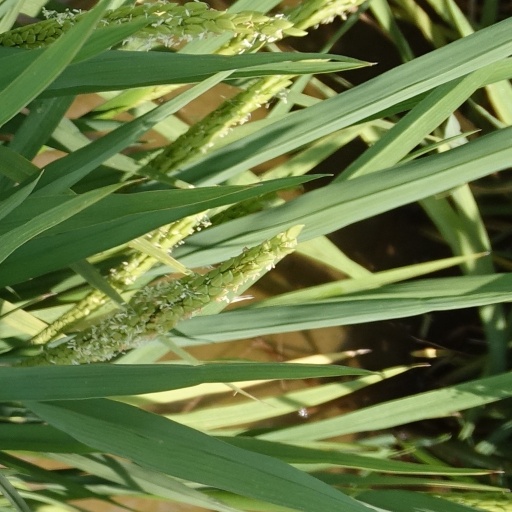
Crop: rice